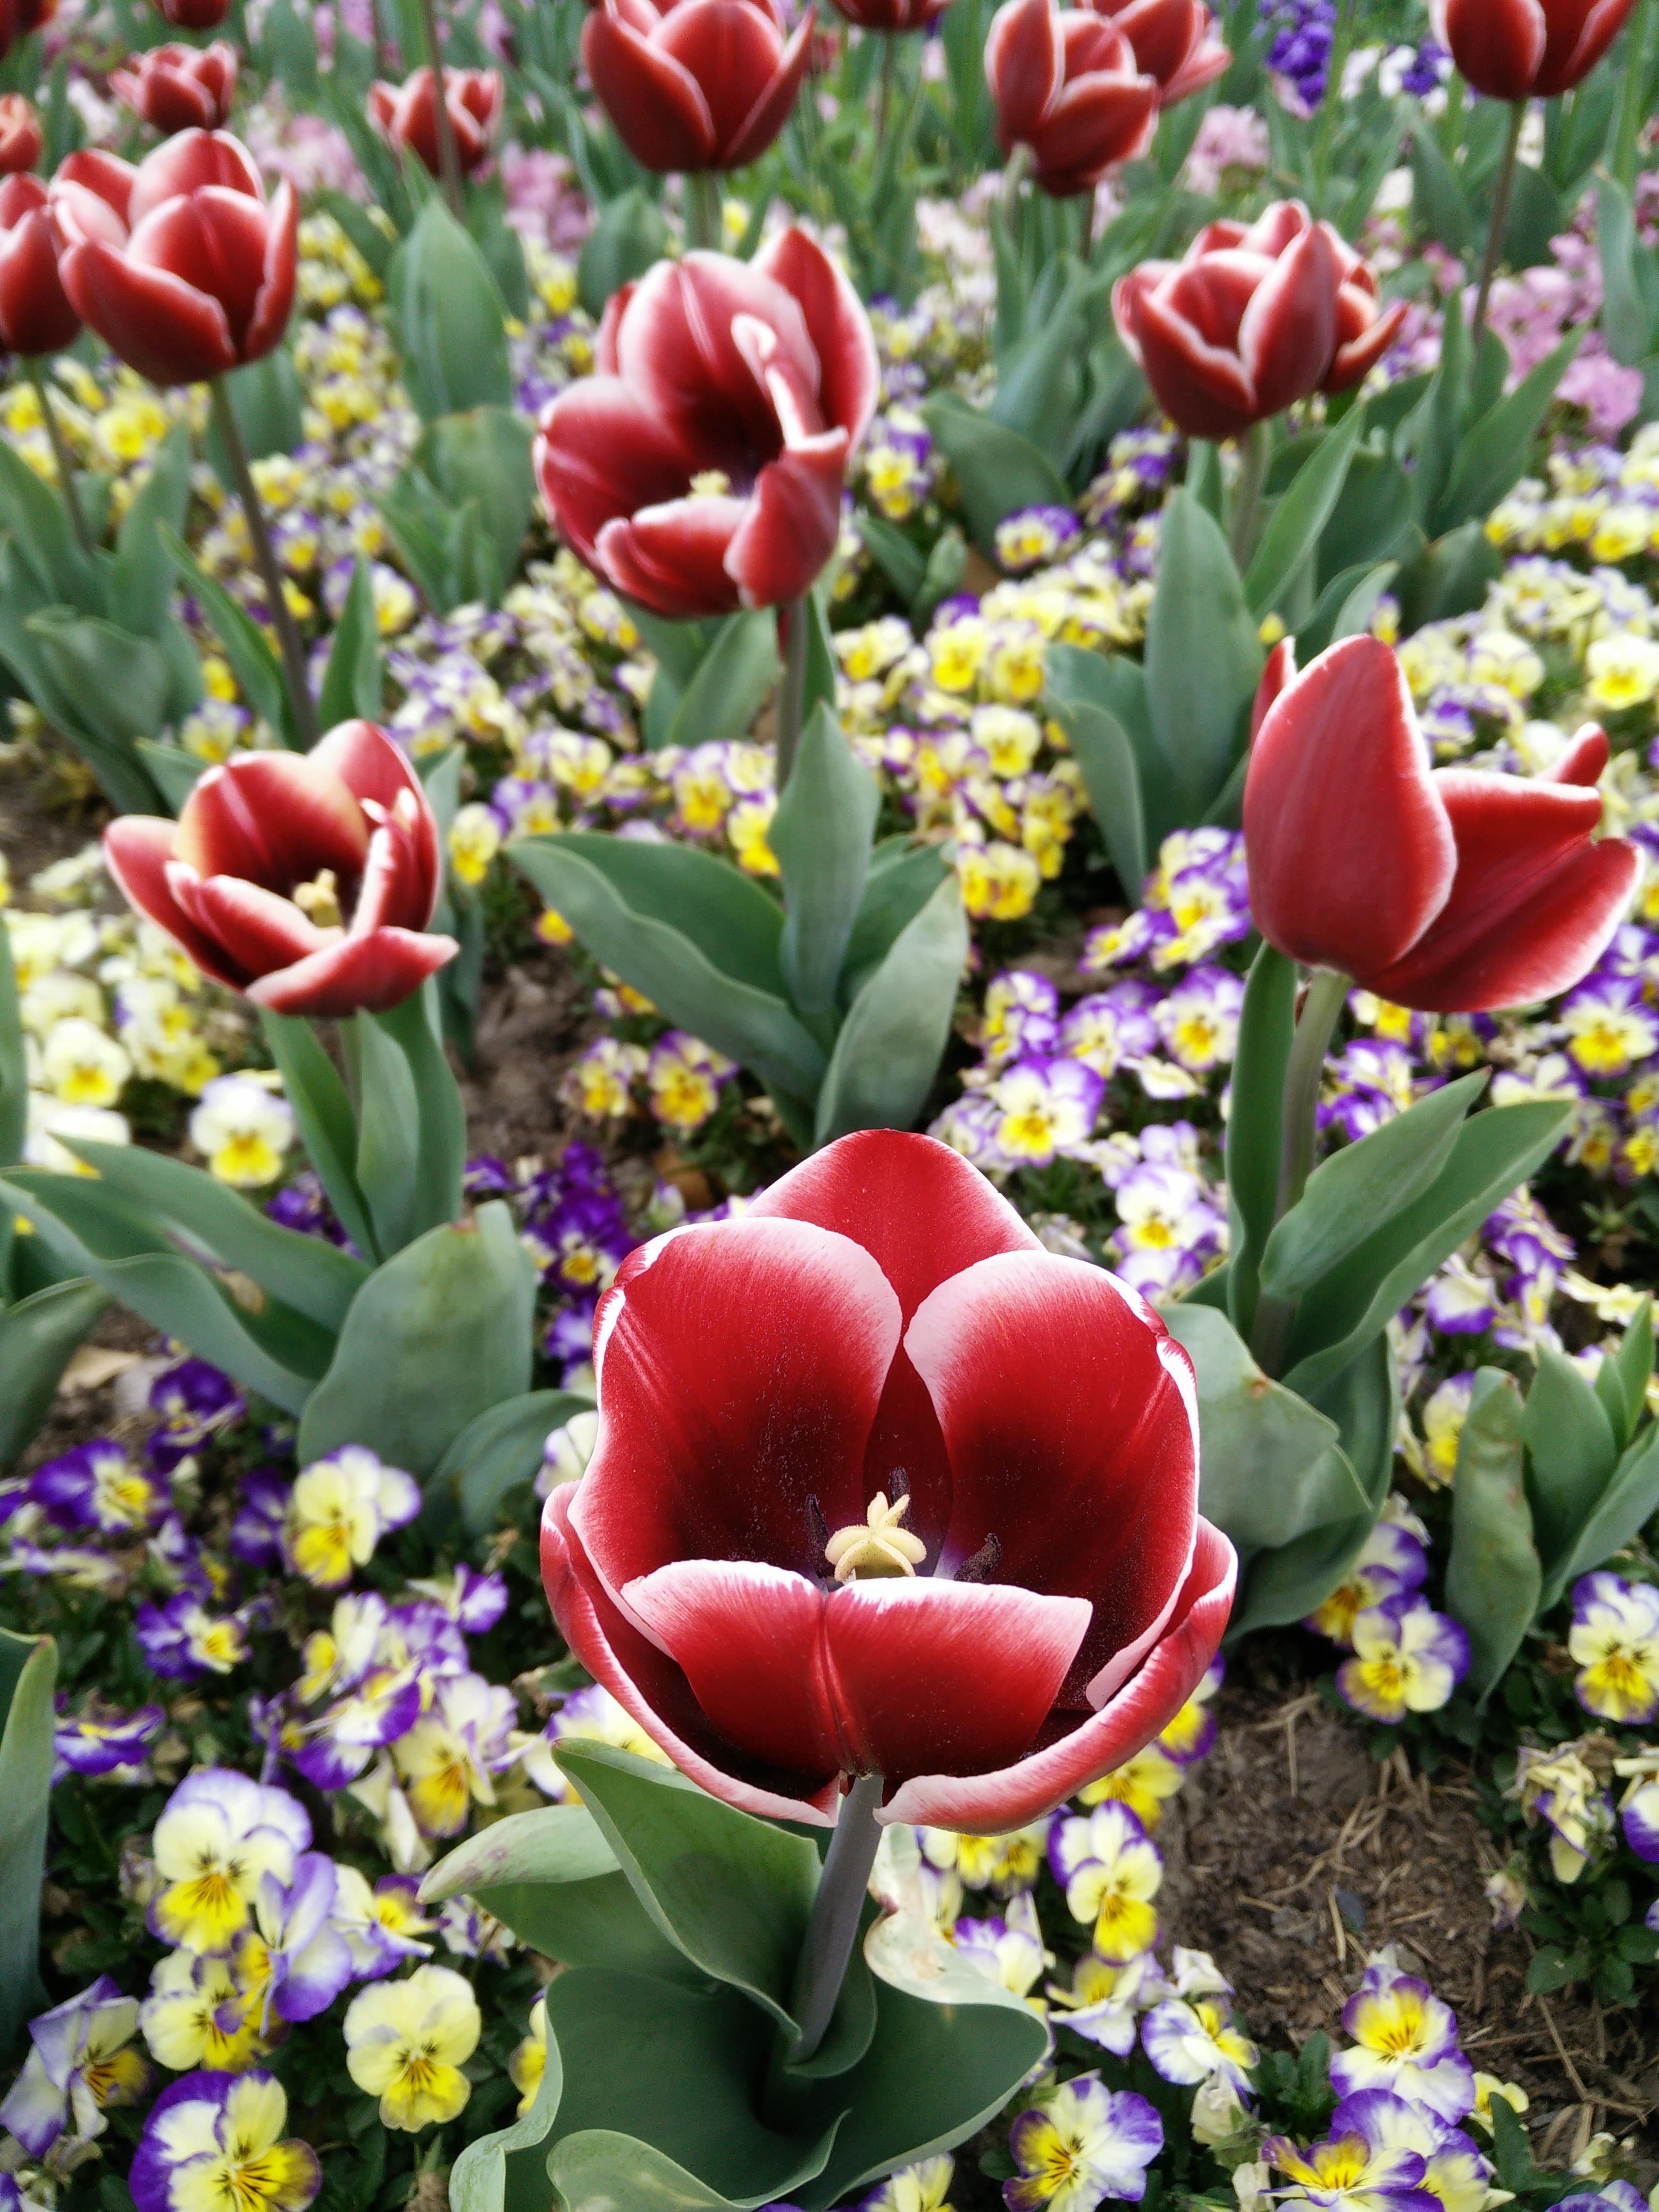
plant, flower, petal, tulip, botany, flora, shanghai, floristry, chen shan, flowering plant, lily family, land plant